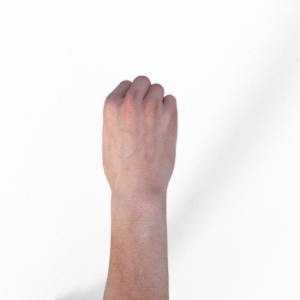
Label: rock